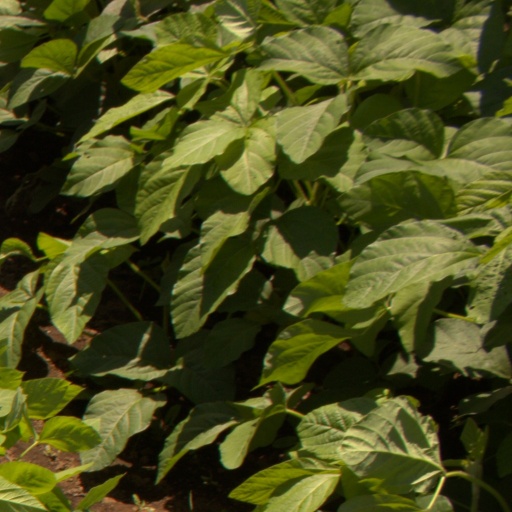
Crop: soybean